Helle Frederiksen

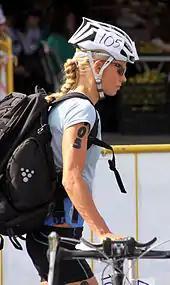
Helle Frederiksen checking in at the Premium European Cup in Alanya, 2009.

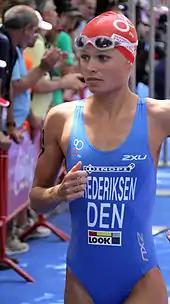
Helle Frederiksen at the World Championships Series triathlon in Madrid, 2010.

In the five years from 2006 to 2010, Helle Frederiksen took part in 36 ITU competitions and achieved 18 top ten positions, among which 10 medals.